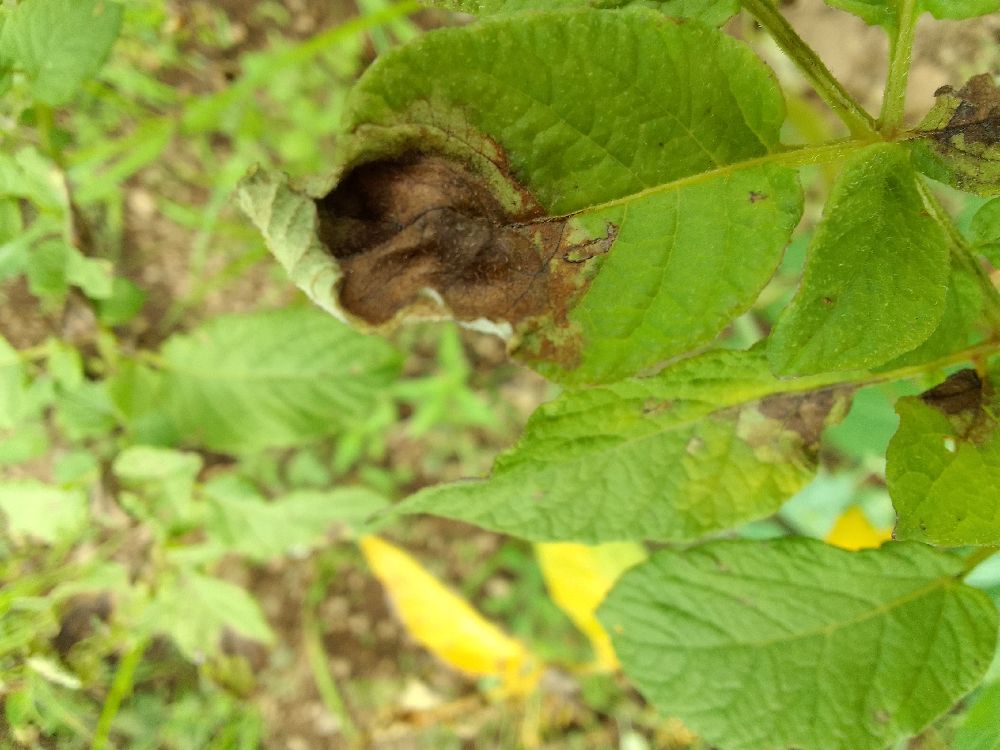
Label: Late blight